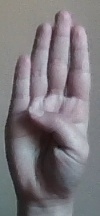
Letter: kaaf